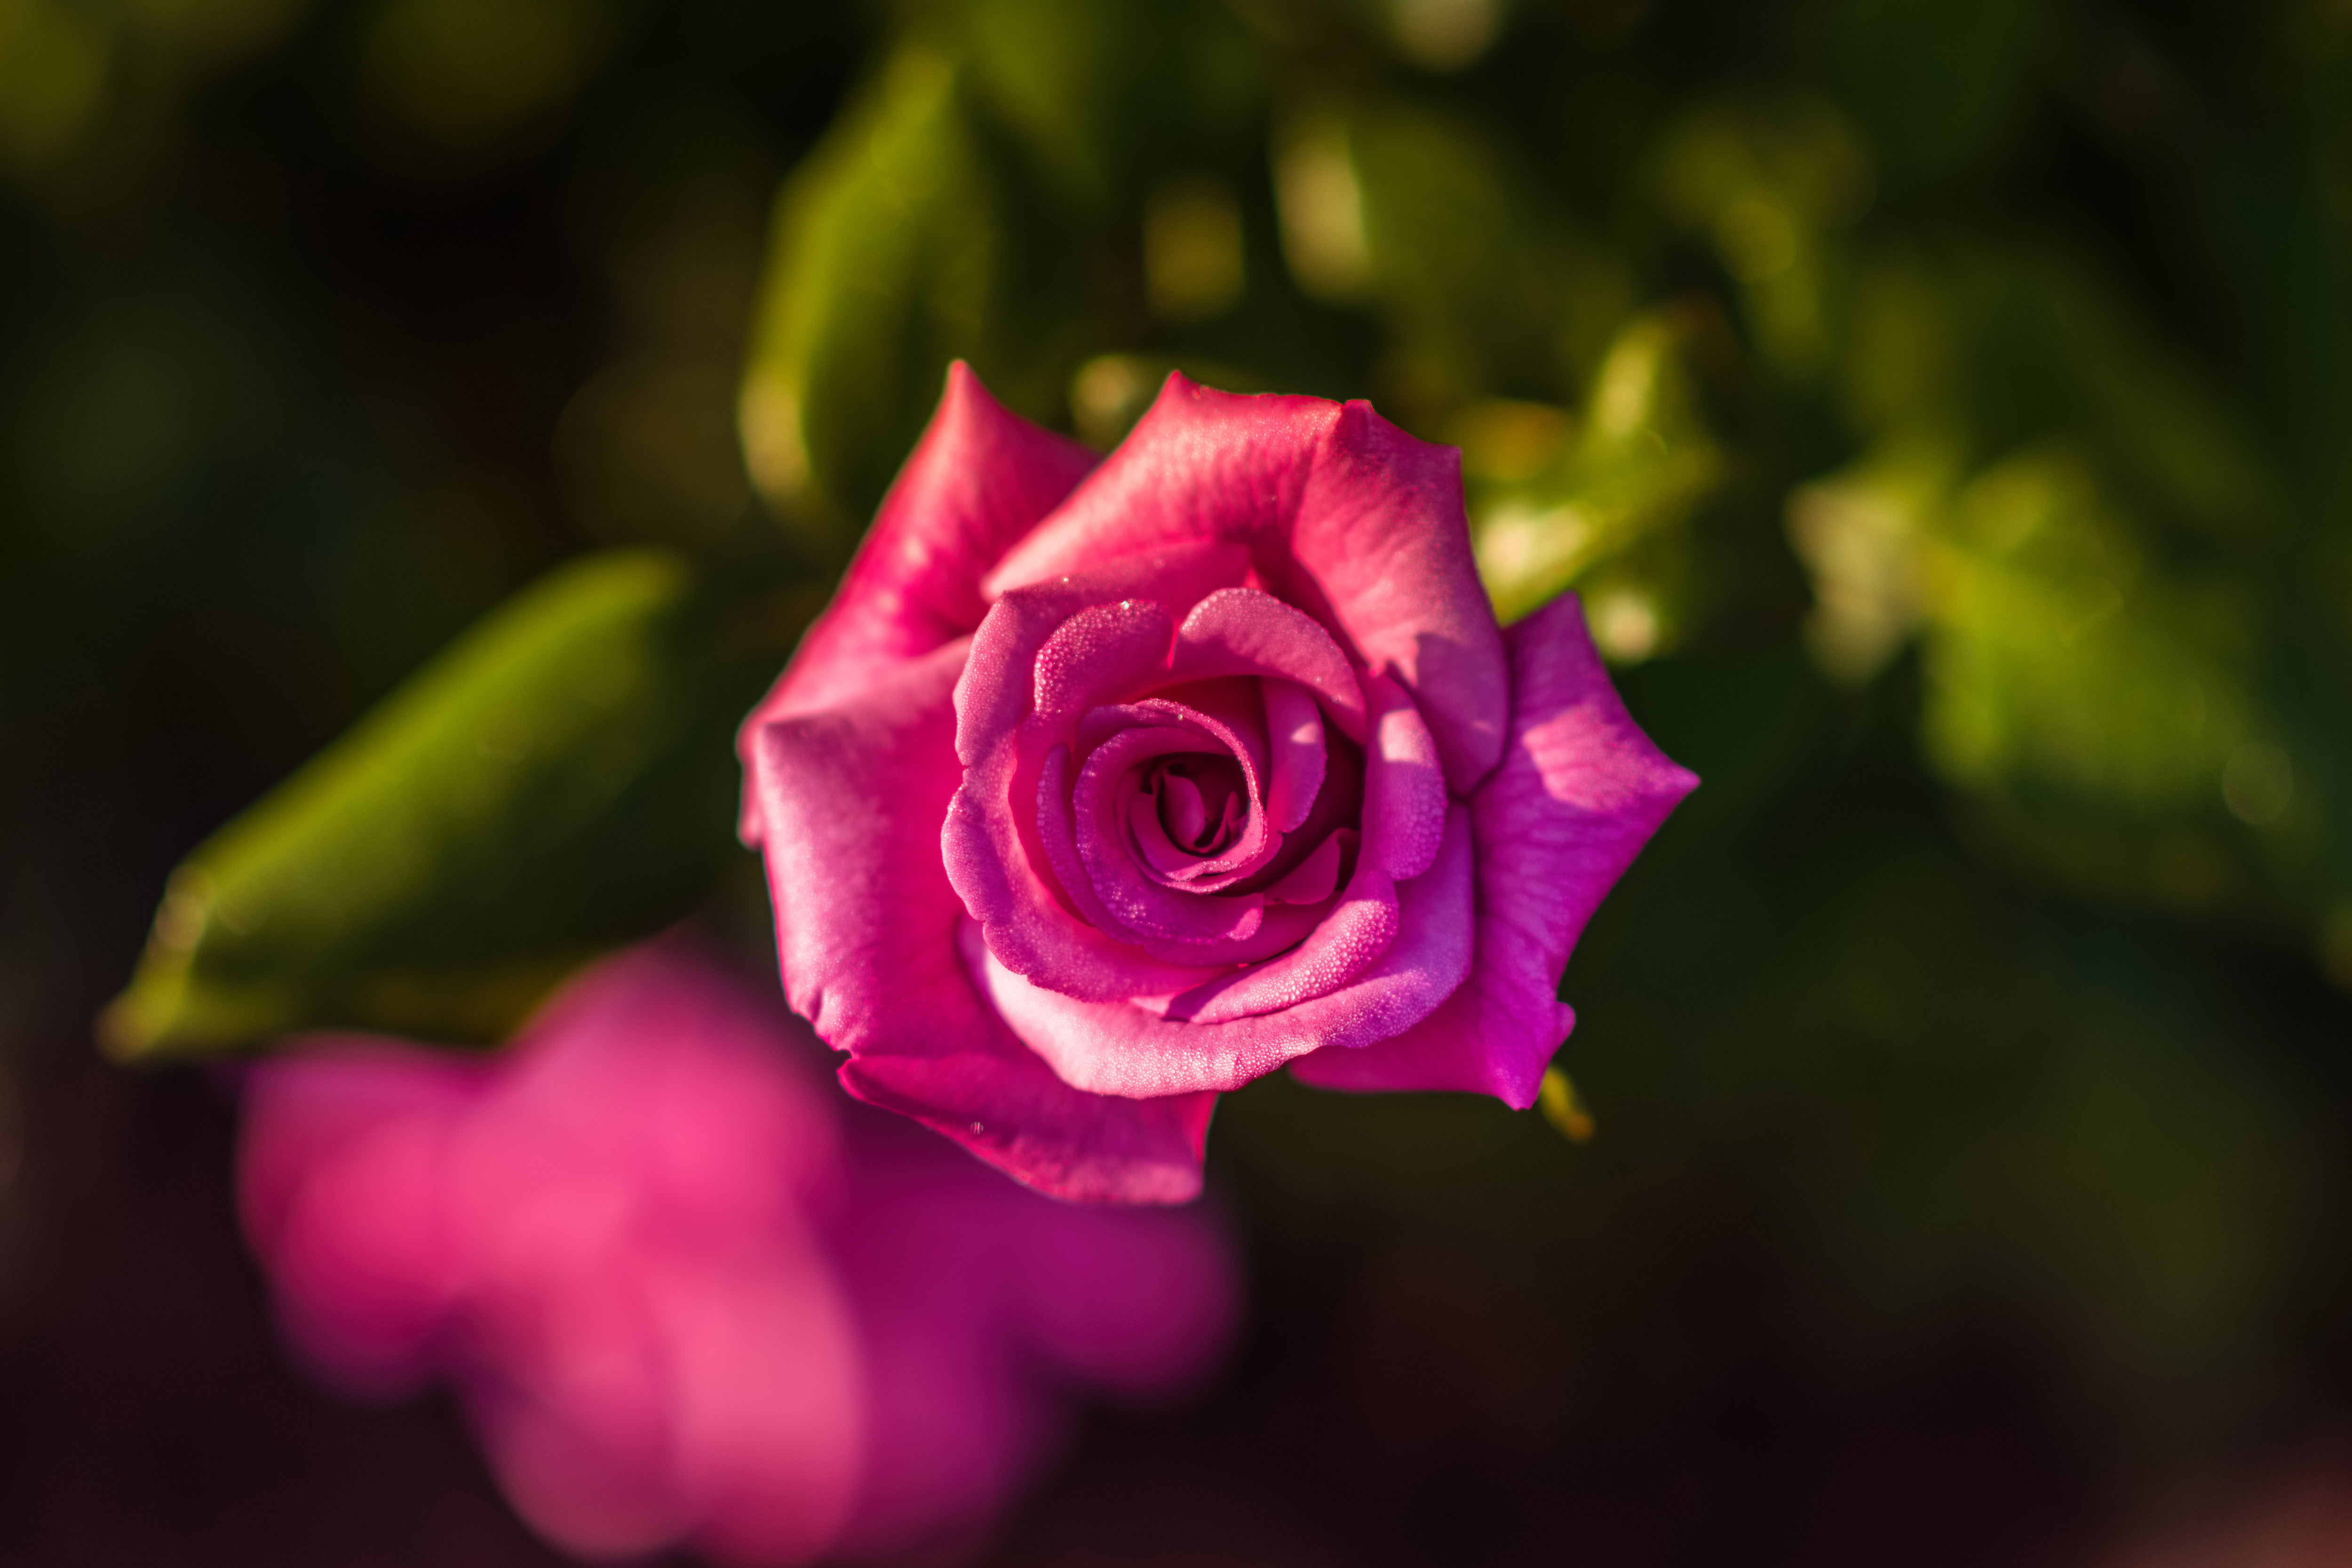
flower, garden roses, flowering plant, petal, rose, pink, plant, floribunda, rose family, Hybrid tea rose, rosa centifolia, rose order, botany, china rose, close up, still life, magenta, annual plant, plant stem, macro photography, camellia, still life photography